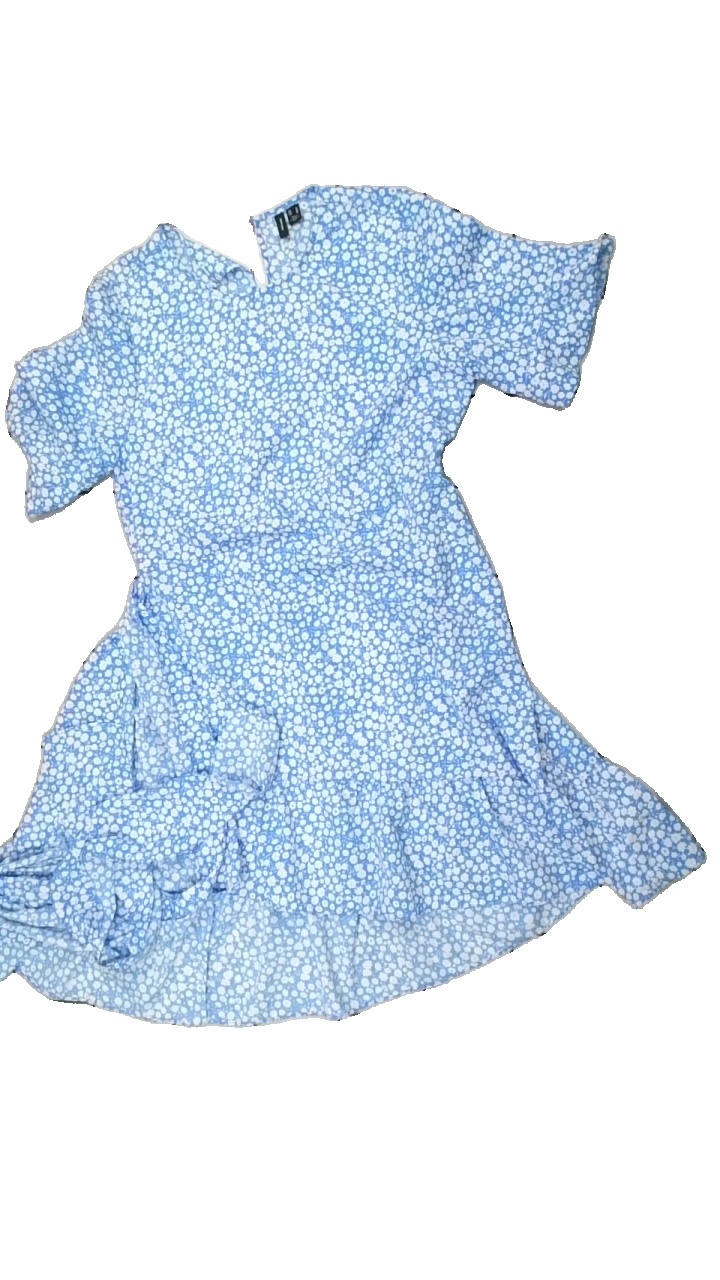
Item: Dress (Ladies)
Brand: Vero Moda
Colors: White, Blue
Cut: Regular, Loose
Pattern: Floral print
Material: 100% polyester
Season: All
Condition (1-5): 4
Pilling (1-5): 4
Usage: Reuse
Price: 50-100